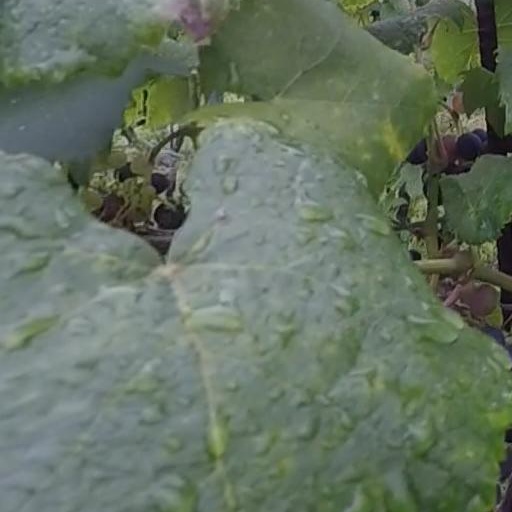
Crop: grape